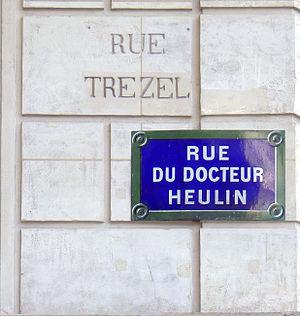
Rue du Docteur-Heulin (plaque actuelle et ancien nom) - Paris XVII
La rue du Docteur-Heulin est une voie située dans le quartier des Épinettes du 17ᵉ arrondissement de Paris.